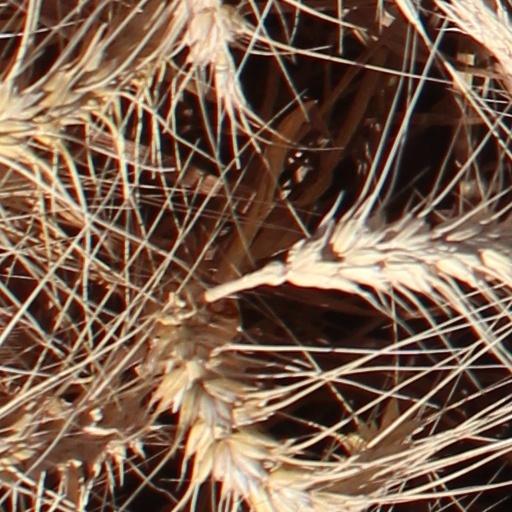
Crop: wheat